Karl Zimmermann (theologian)

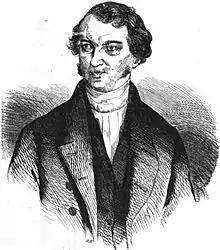

Justus Joseph Georg Friedrich Karl Zimmermann (23 August 1803 – 12 June 1877) was a German Protestant theologian. His older brother, Ernst Zimmermann (1786–1832), was also a theologian.